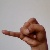
The image shows a hand gesture representing the letter 'J' in Indian Sign Language.